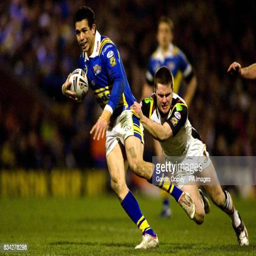
man breaks the tackle of man during the engage match